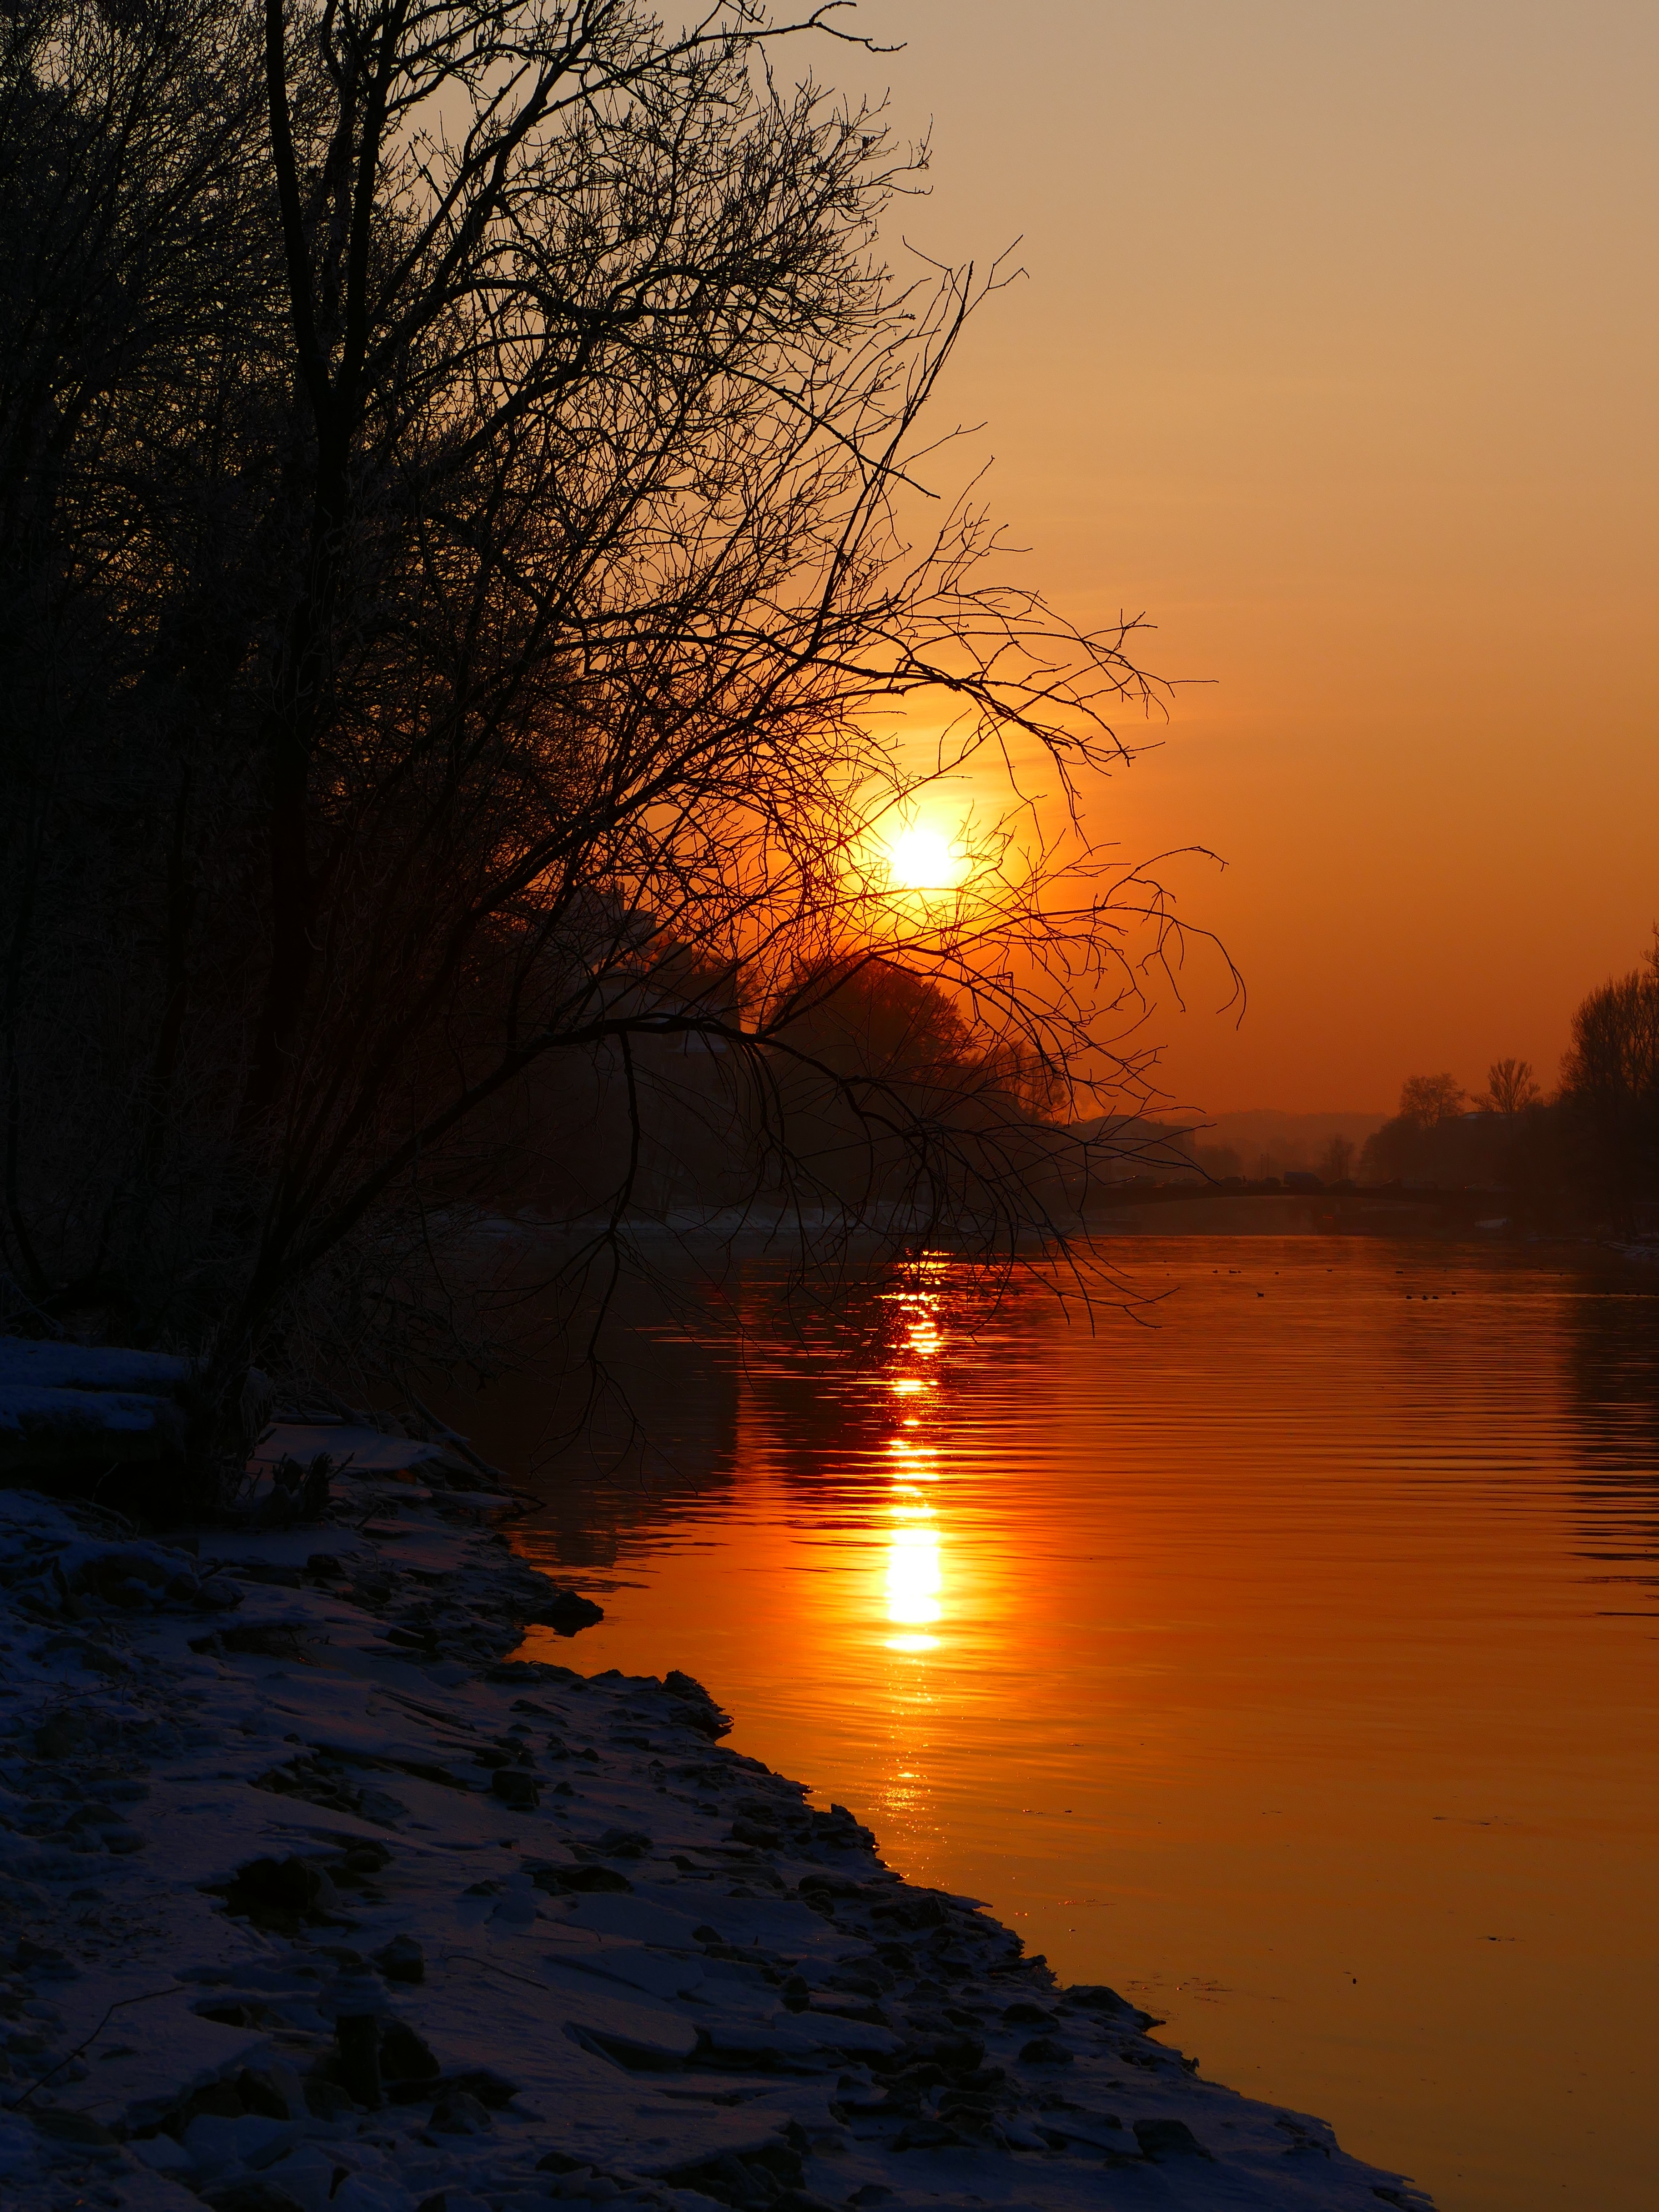
sea, tree, water, nature, winter, sky, sun, sunrise, sunset, sunlight, morning, lake, dawn, river, dusk, evening, reflection, danube, pastel, mood, abendstimmung, mirroring, afterglow, evening sky, atmospheric phenomenon